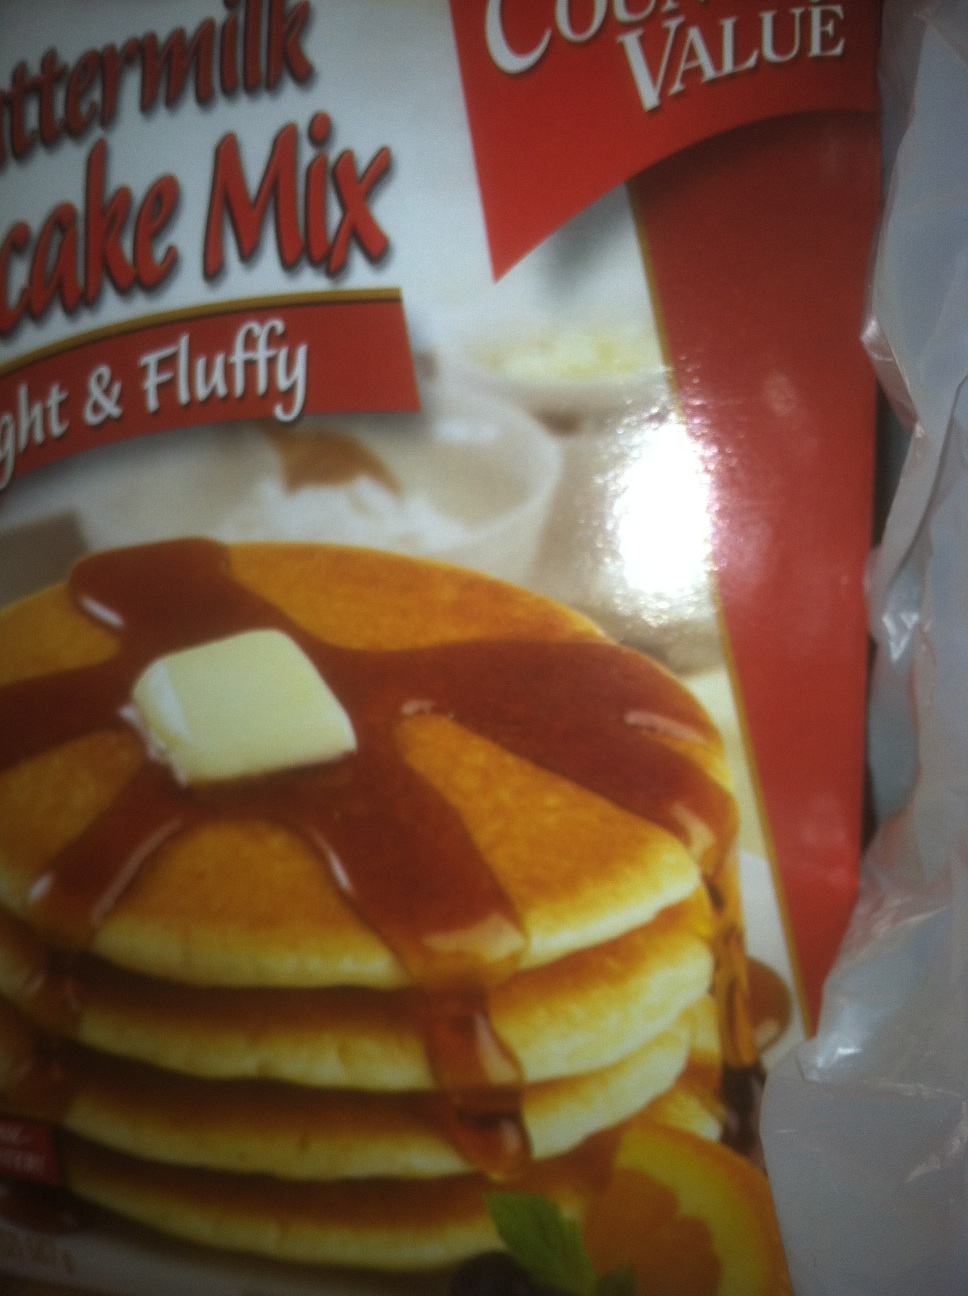Question: What kind of product is this?
Answer: pancake mix